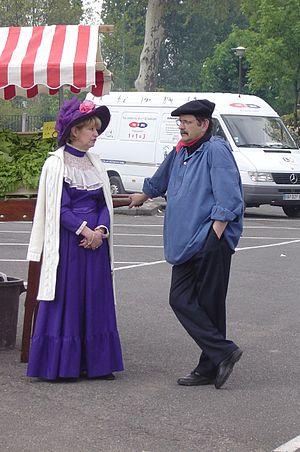
Le stéréotype fictionnel du « Français au béret » renvoie à une construction d'idées reçues qui fonctionne dans de nombreux pays étrangers.